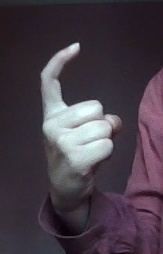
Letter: ra